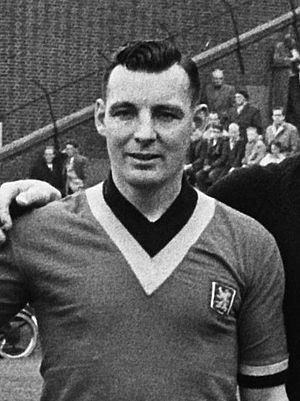
Léon Aernaudts est un footballeur belge né le 10 août 1918 à Bergen op Zoom et mort le 20 novembre 1992.